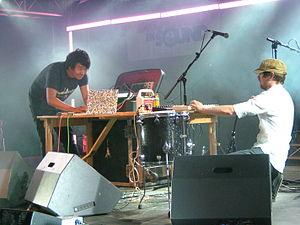
Cet article est une liste de groupes de post-rock classés par ordre alphabétique.
Fuck Buttons est un groupe de musique électronique britannique, originaire de Bristol, en Angleterre. Il est formé au début de 2004, par Andrew Hung et Benjamin John Power. Il se caractérise par une musique expérimentale, entre noise rock et drone.